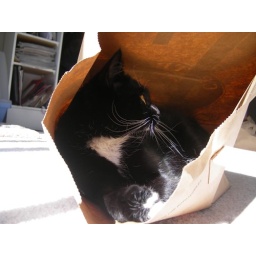
cat in a bag